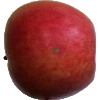
Label: apple_crimson_snow